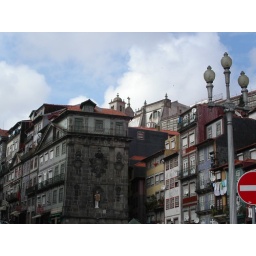
Porto Ribeira district ethnic statue in nook in building with adjacent street